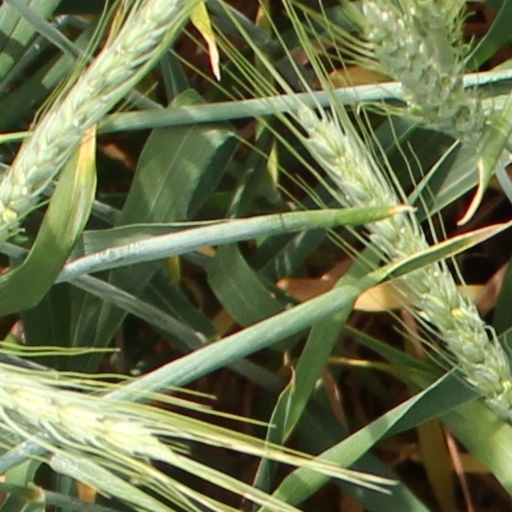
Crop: wheat